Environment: real
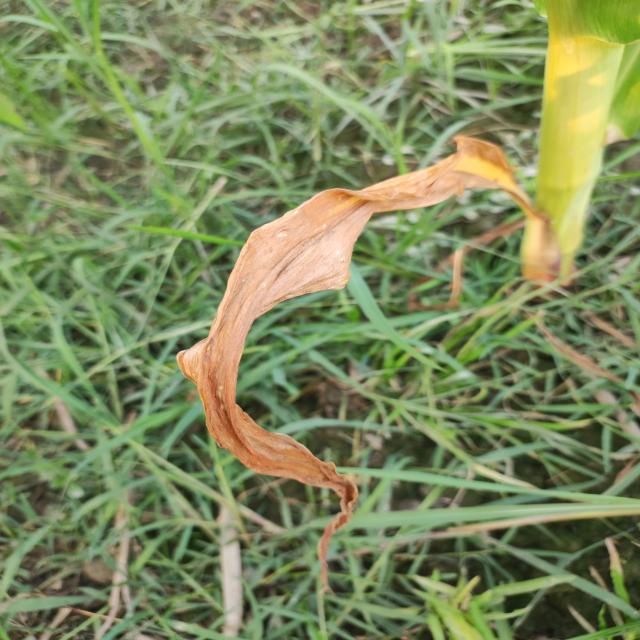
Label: nitrogen_deficiency